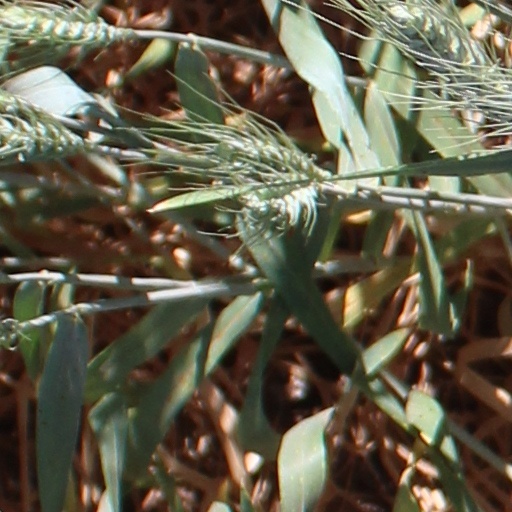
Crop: wheat